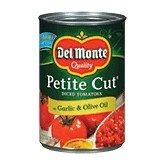
Item Name: Del Monte Petite Cut Garlic & Olive Oil Diced Tomatoes 14.5 oz
Bullet Point: Kosher; with garlic & olive oil.
Product Description: Grocery
Value: 14.5
Unit: Ounce

Price: 0.98